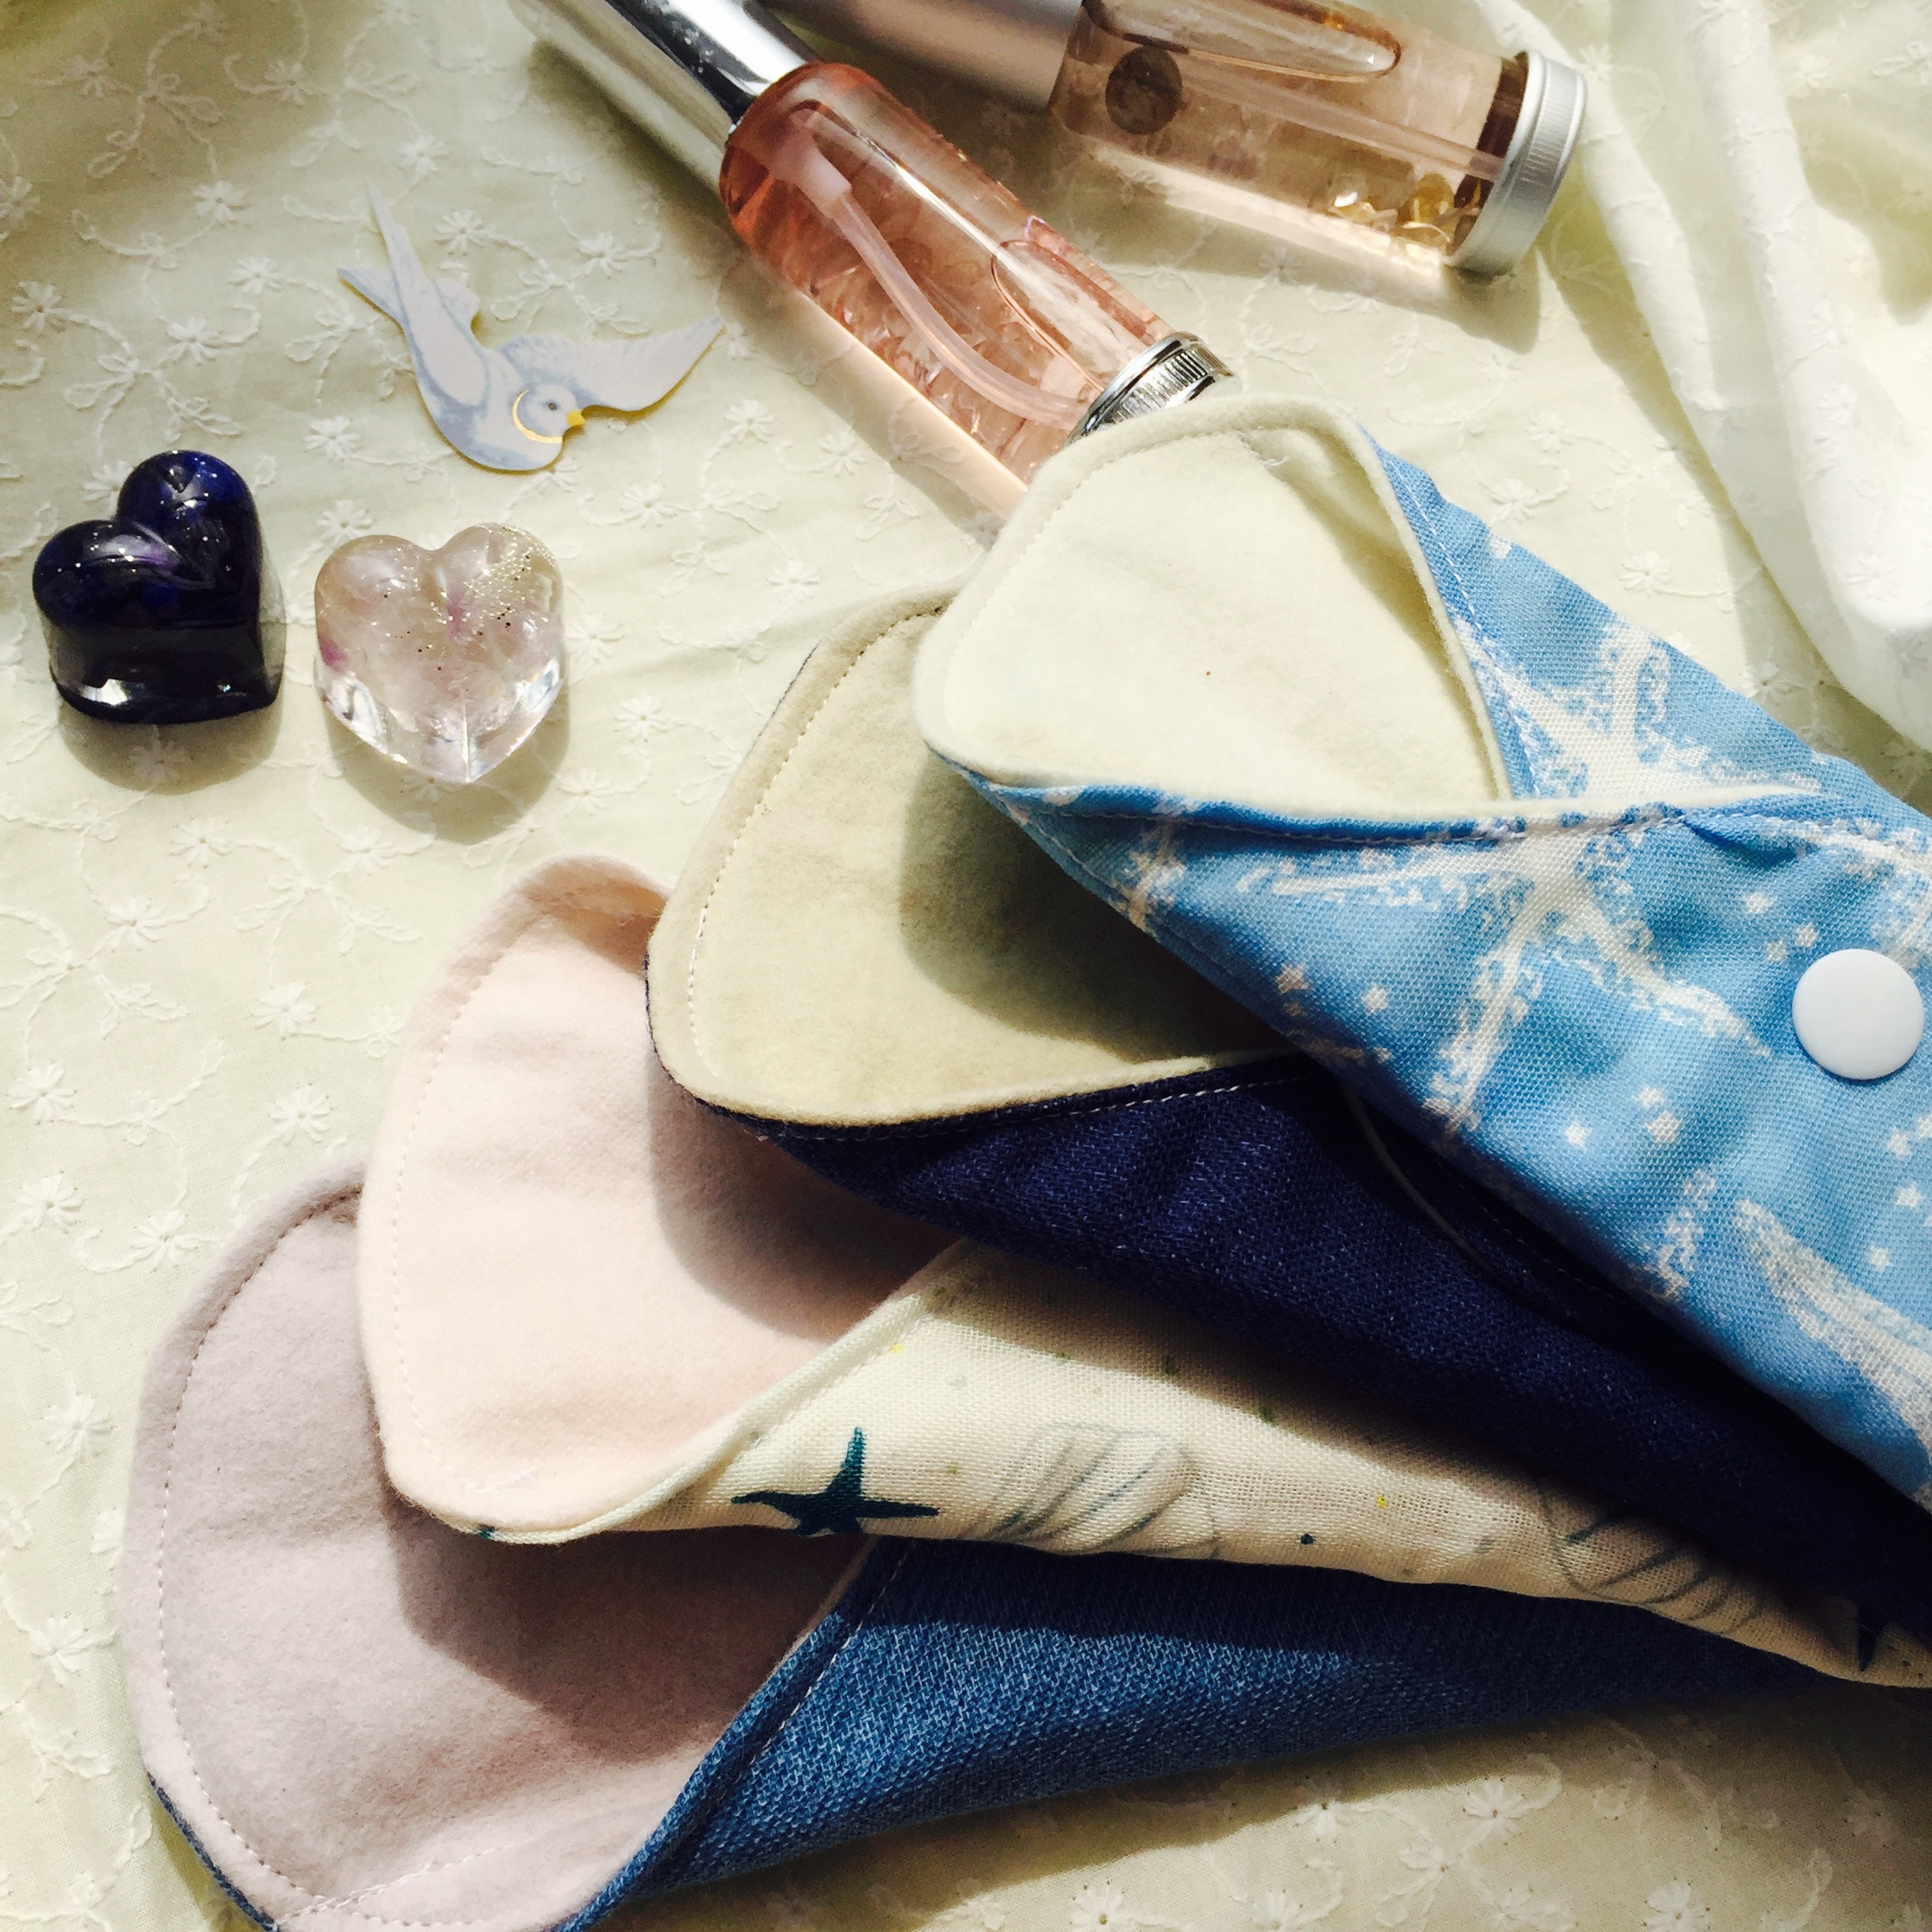
blue, material, textile, art, glasses, cloth napkins, pleiades dot, plant dyeing, fashion accessory